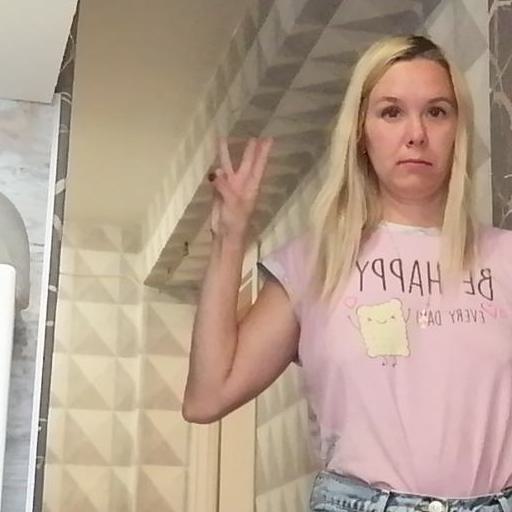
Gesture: three